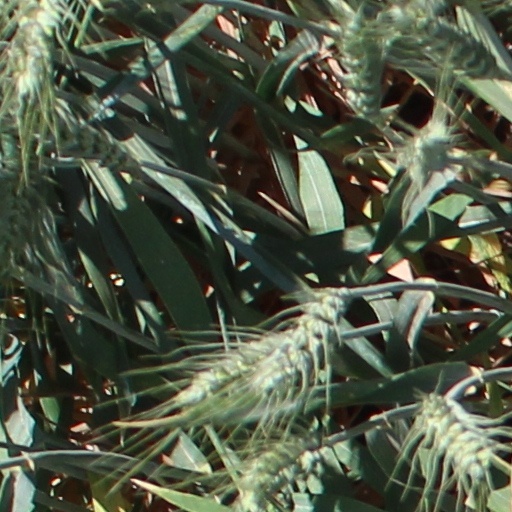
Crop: wheat